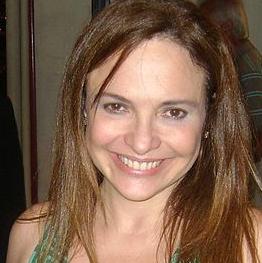
Age: 48